Remember Me (Coco song)

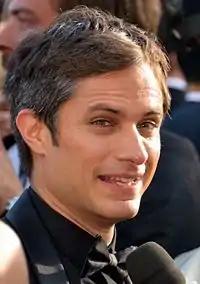
Gael García Bernal voiced Héctor in the English and Spanish versions of the movie.

The song is used in a variety of contexts throughout the film. It was known as Ernesto de la Cruz's (Benjamin Bratt) most "popular" song. The song was originally written by his partner Héctor Rivera (Gael García Bernal), and was first introduced as a mariachi arrangement, as a plea from Ernesto to his fans to keep him in their minds even as he tours in other places. It next appears as a lullaby from Héctor to his daughter Coco. It is then used as a nostalgic song to connect an older Coco (Ana Ofelia Murguía) to an earlier time in her life and is sung by Coco and her great-grandson Miguel (Anthony Gonzalez). It finally appears in a pop version played during the end credits, sung by singers Miguel and Natalia Lafourcade.